Vehicle registration plates of Burkina Faso

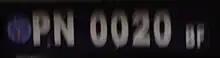
Police plates

Burkinabe police license plates are composed of 2 letters, 4 numbers. example: PN - 1234 (PN = National Police).